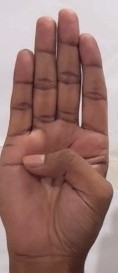
ASL sign: B